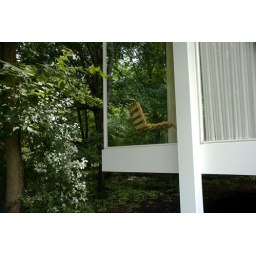
This chair sits in the bedroom on the northeast corner of the home.